Aérospatiale SA 360 Dauphin

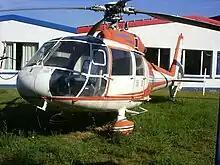
Aérospatiale SA 360C on static display, 2012

Post modifications, the test flights resumed in May 1973, in time to present the new aircraft at that year's Paris Air Show. In the meantime, a second prototype (registration "F-WSQX") joined the test programme, flying first on 29 January. At the show, the first prototype broke three world airspeed records for helicopters in the 1,750 kg – 3,000 kg class (FAI class E-1d). Piloted by Roland Coffignot, while carrying a dummy payload to represent eight passengers, it broke the 100 km closed-circuit (299 km/h, 186 mph), 3 km straight-course (312 km/h, 195 mph), and 15 km straight-course (303 km/h, 189 mph) records.